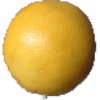
Label: white_grapefruit